Lauren Tamayo

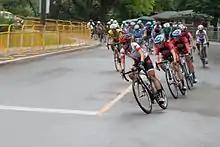
Tamayo (in third place) at the 2015 Pan American Games

Lauren Tamayo (formerly Lauren Franges, born October 26, 1983, in Barto) is an American professional racing cyclist.